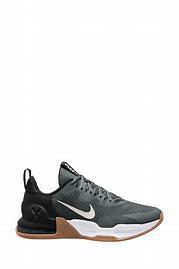
Brand: Nike
Model: Air Max Alpha 5